Simon Gantillon

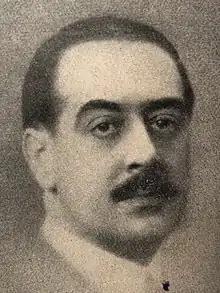
Simon Gantillon portrait

Simon Gantillon (7 January 1887 in Lyon – 9 September 1961 in Neuilly-sur-Seine) was a 20th-century French screenwriter and playwright.